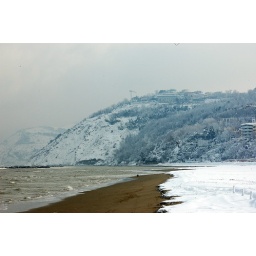
il mare in inverno -winter on the beach